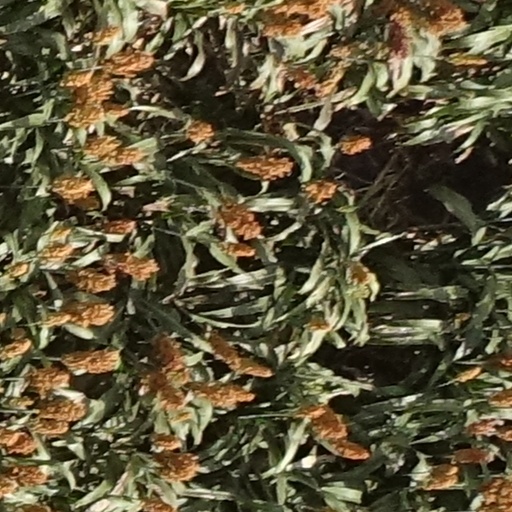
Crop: sorghum